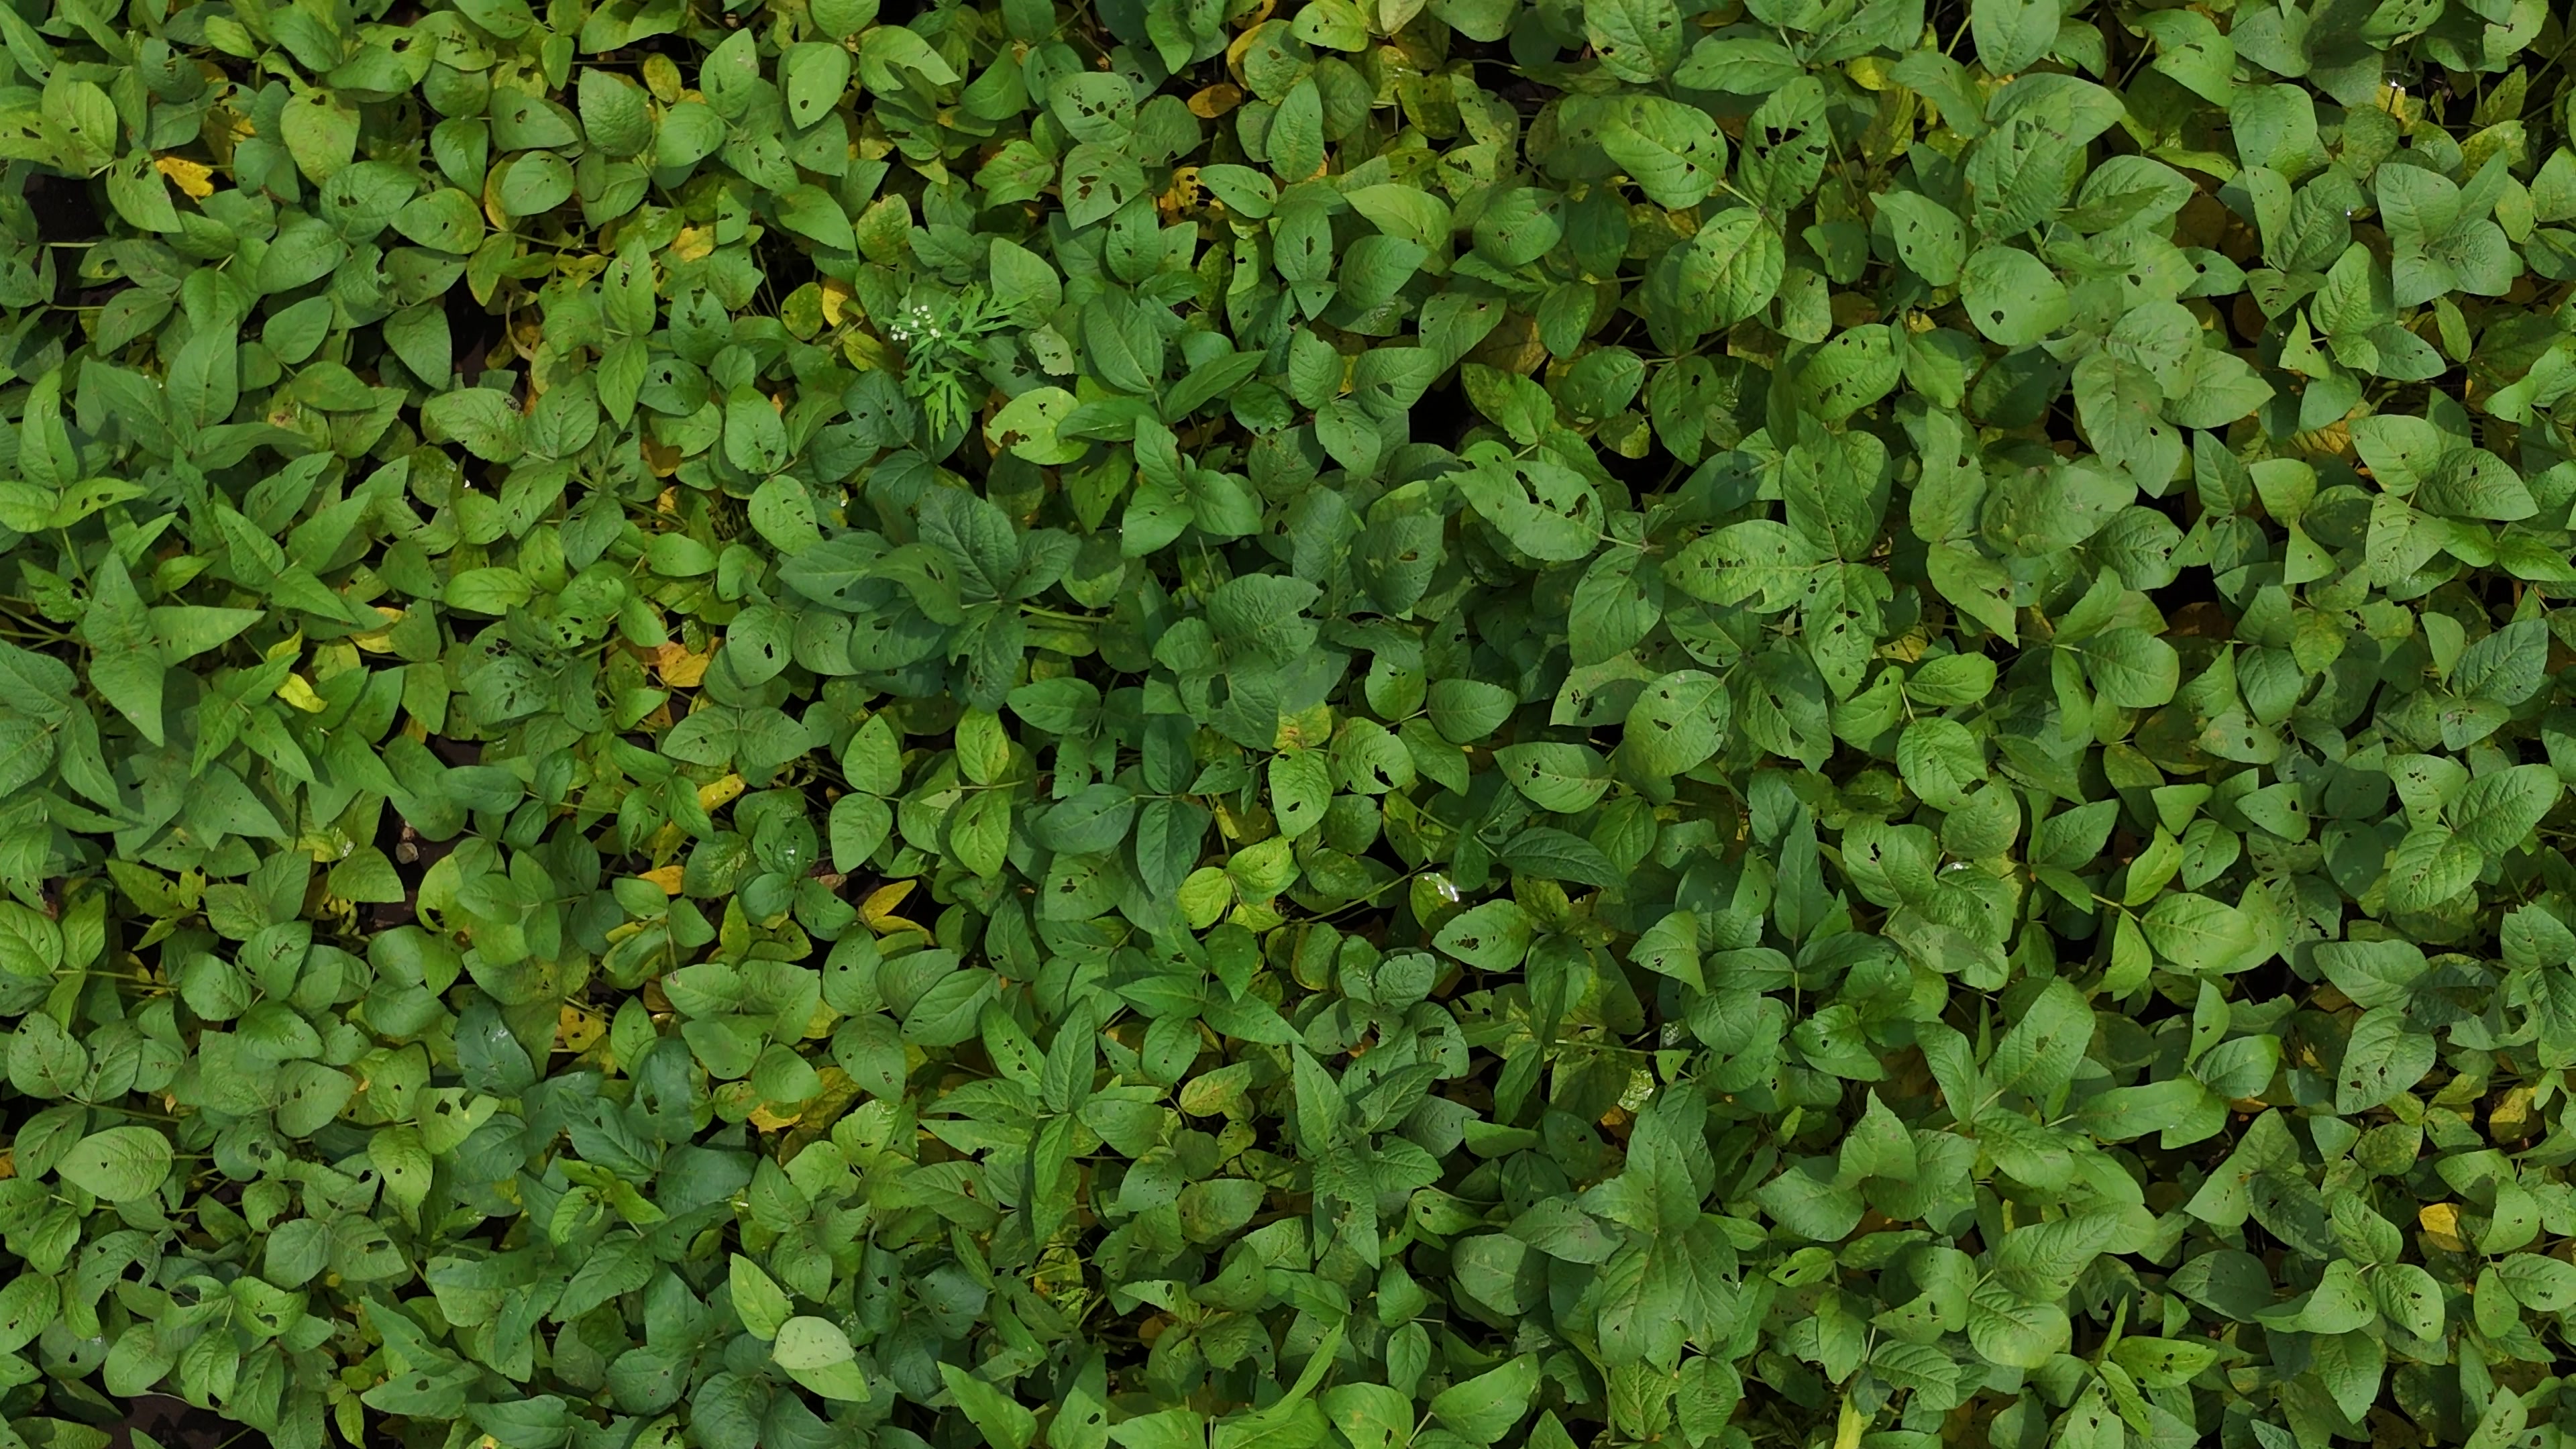
Label: Mosaic